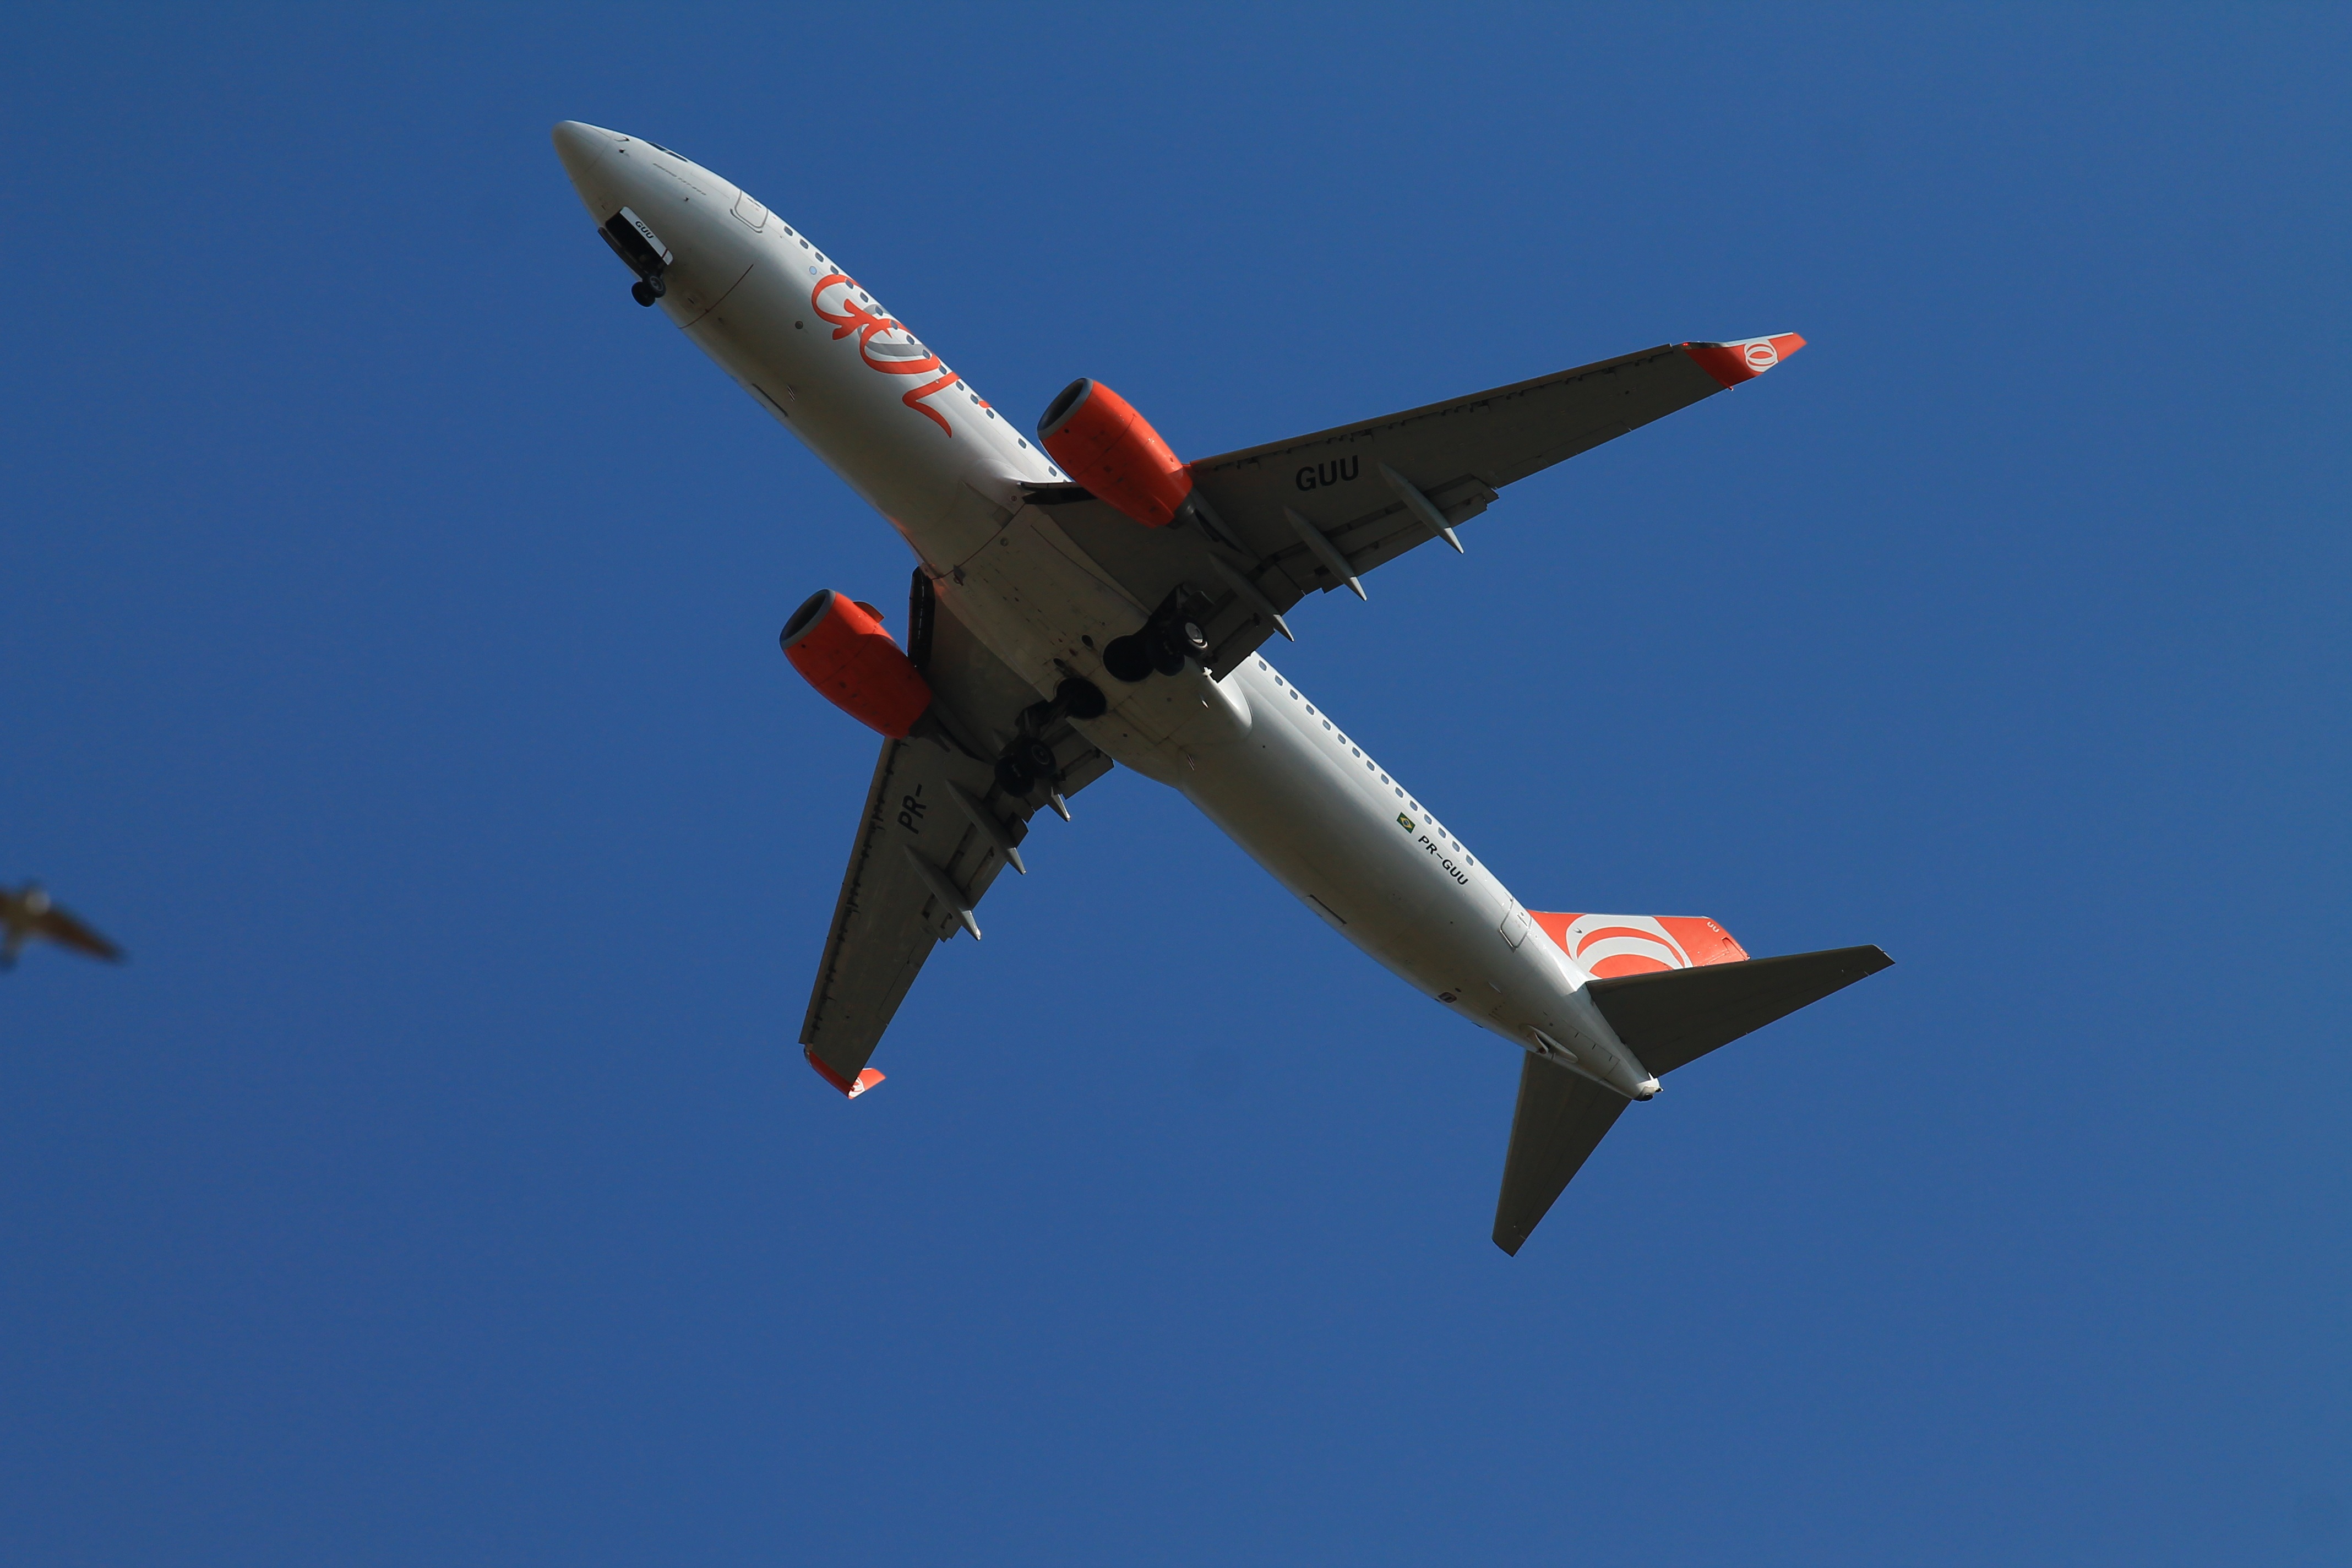
wing, flying, airplane, plane, aircraft, vehicle, airline, aviation, flight, goal, airliner, landing, boeing, takeoff, air show, air force, jet aircraft, airbus a330, aerobatics, boeing 777, fighter aircraft, model aircraft, boeing 767, monoplane, air travel, atmosphere of earth, wide body aircraft, narrow body aircraft, aircraft engine, general aviation, air racing